Al Hakam (newspaper)

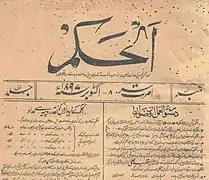
The first issue of "Al Hakam" (Urdu), dated 8 October 1897.

Prior to the launch of "Al Hakam", the press coverage on the Ahmadiyya Muslim Community would only come from the external papers of India, not affiliated to the Community. However, as the late Rev. Dr Spencer Lavan of McGill University in Montreal noted,